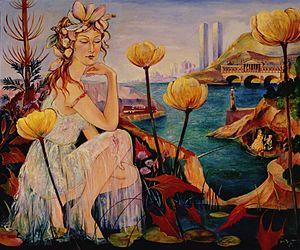
""La Cité des Eaux"": Huile sur toile 100x120 cm Tableau de Yves Bossut peint en 19"
Yves Bossut est un peintre surréaliste belge né à Mont-sur-Marchienne, près de Charleroi, en 1941.